Cowboys (2020 film)

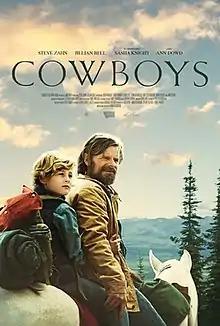
Film poster

Cowboys is a 2020 American drama film written and directed by Anna Kerrigan. It stars Steve Zahn, Jillian Bell, Sasha Knight and Ann Dowd.